Sultan

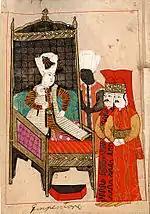
Ottoman Sultan Mehmed IV attended by a eunuch and two pages

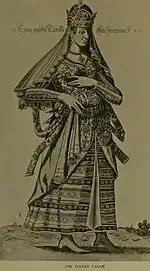
The valide sultan (sultana mother) of the Ottoman Empire

By the beginning of the 16th century, the title sultan was carried by both men and women of the Ottoman dynasty and was replacing other titles by which prominent members of the imperial family had been known (notably "khatun" for women and "bey" for men). This usage underlines the Ottoman conception of sovereign power as family prerogative.